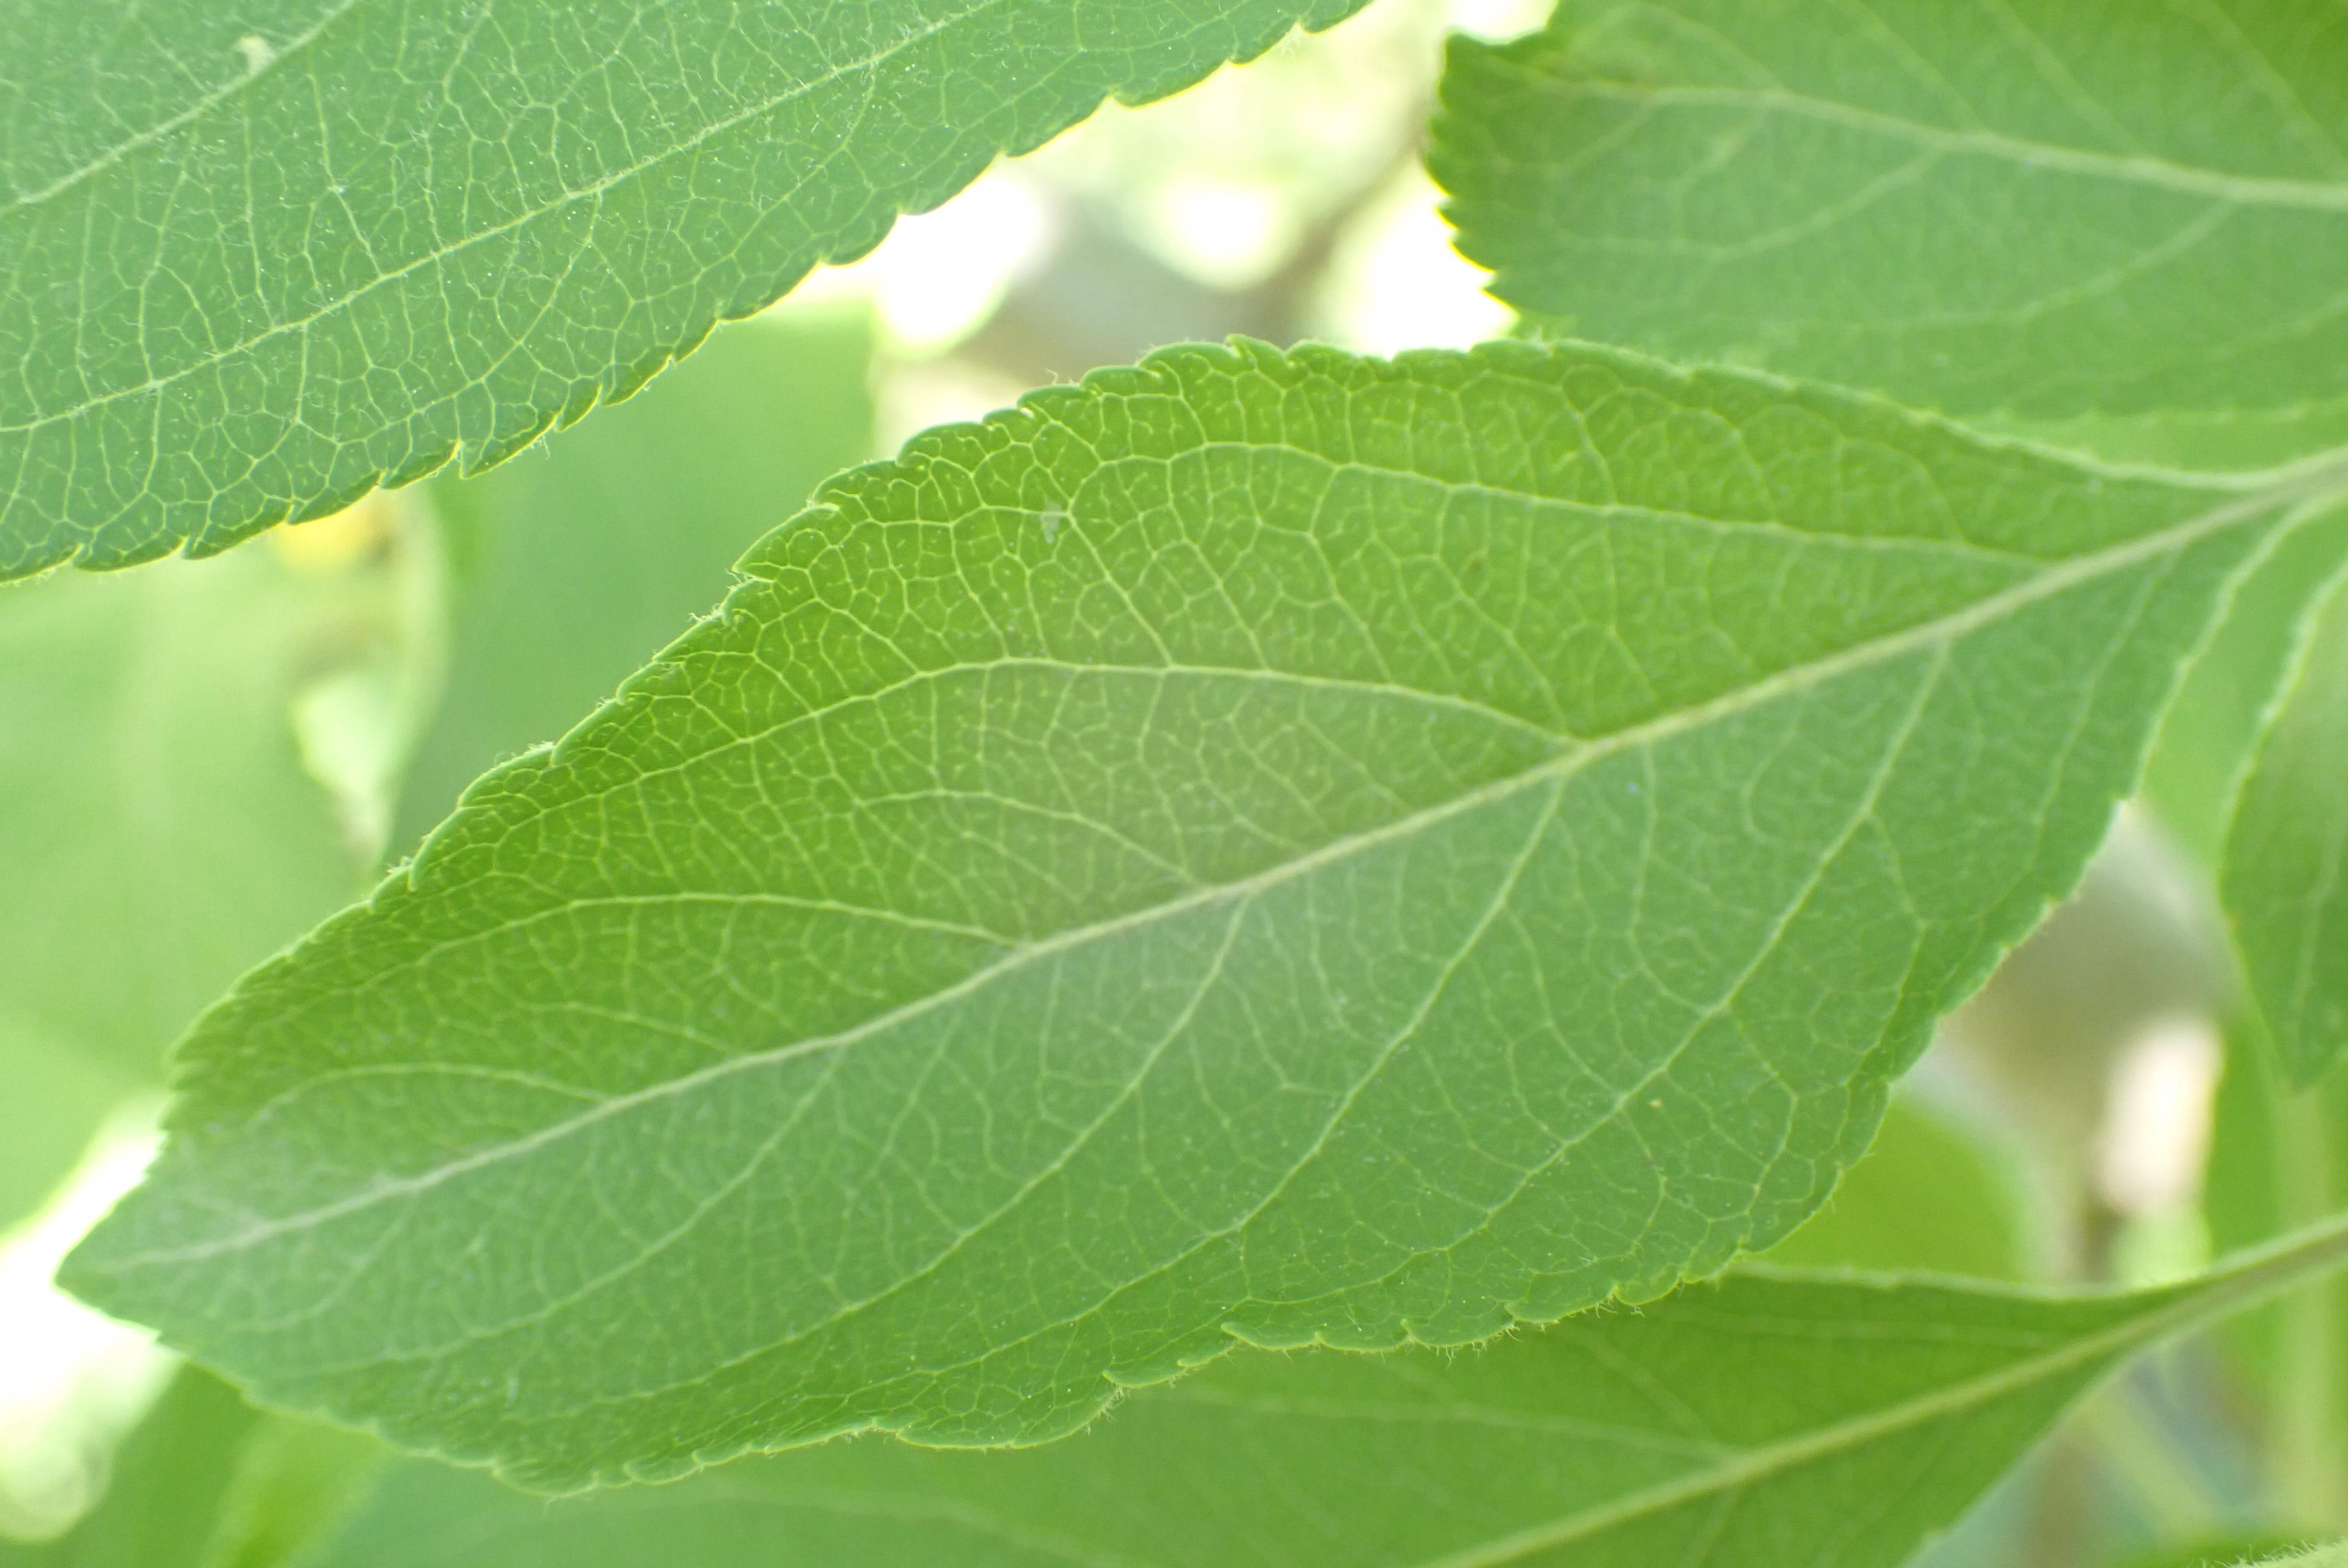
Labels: healthy